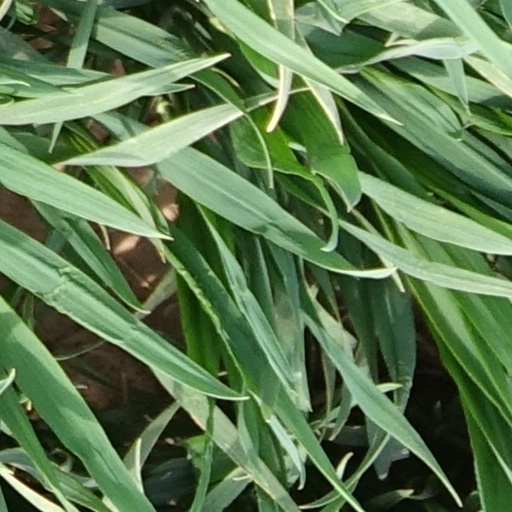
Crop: wheat